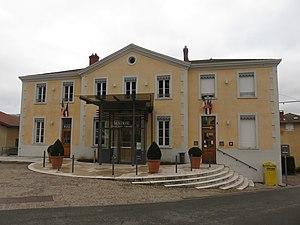
Mairie de Grandris (Rhône, France).
Grandris est une commune française, située dans le département du Rhône en région Auvergne-Rhône-Alpes.